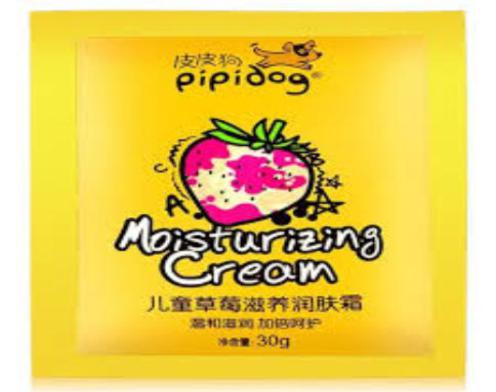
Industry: Necessities